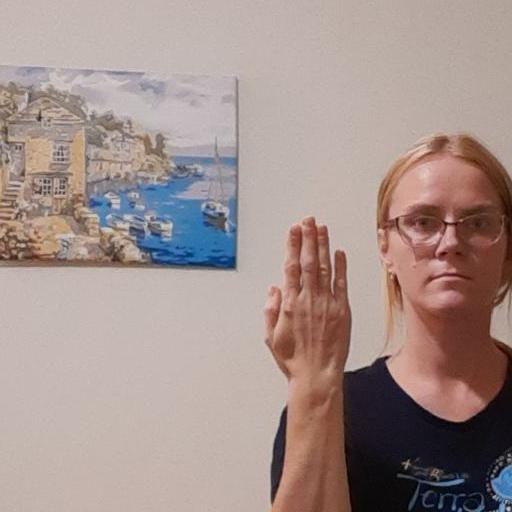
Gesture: stop_inverted